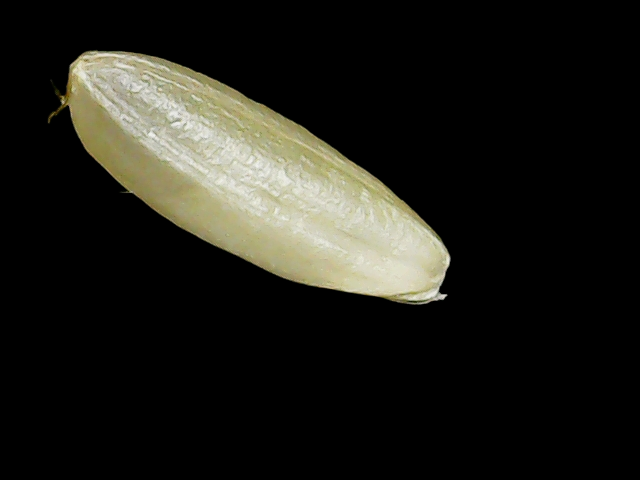
Rice variety: Binadhan23